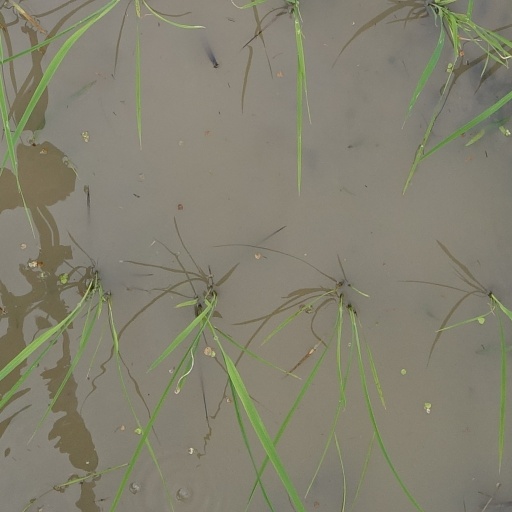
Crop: rice